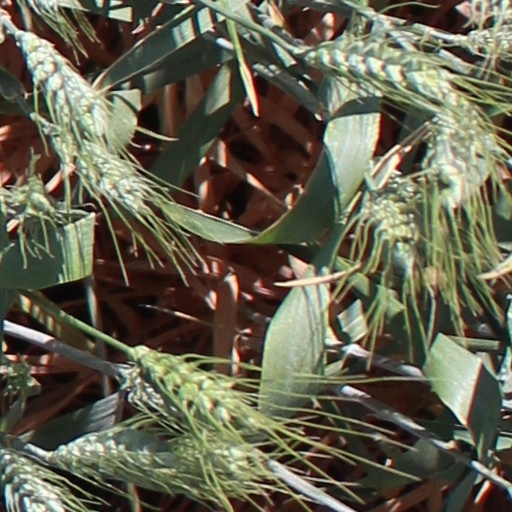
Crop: wheat